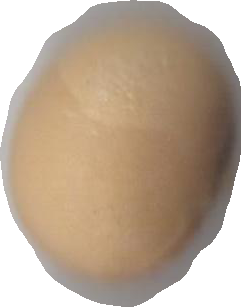
Variety: Grobogan